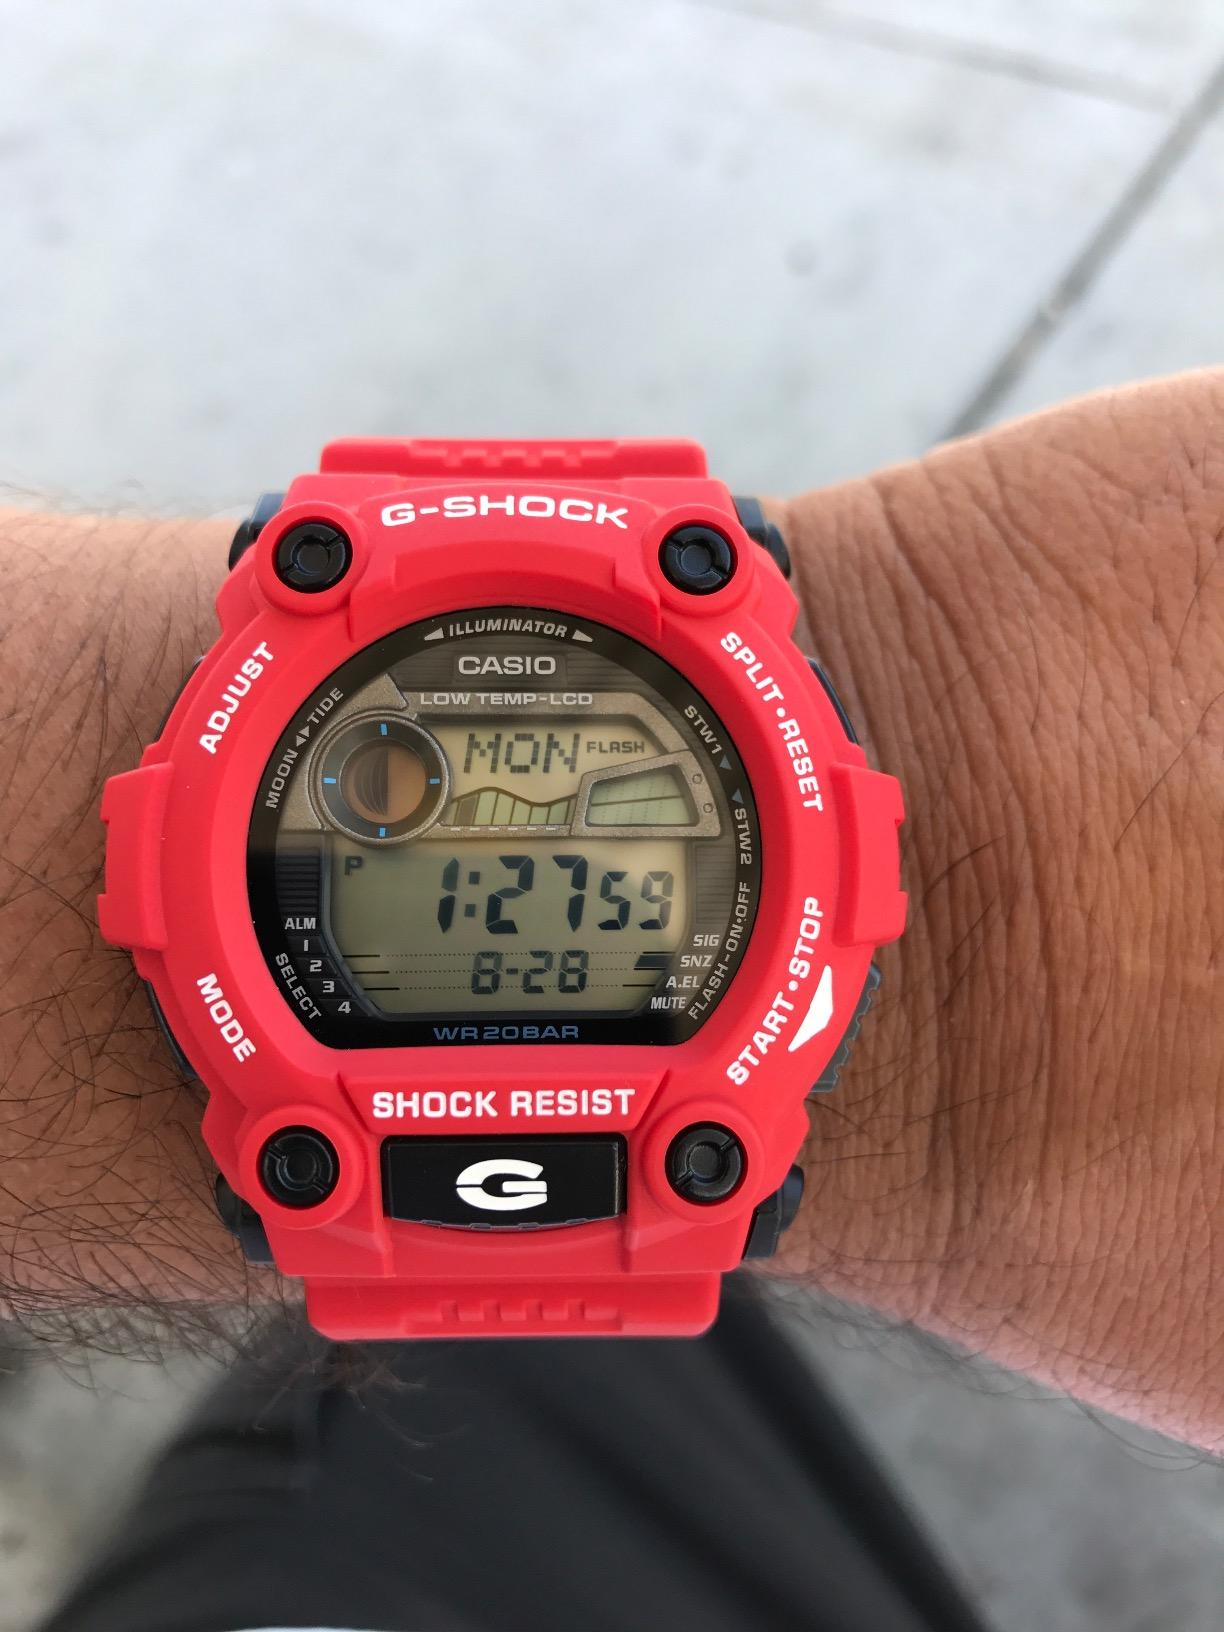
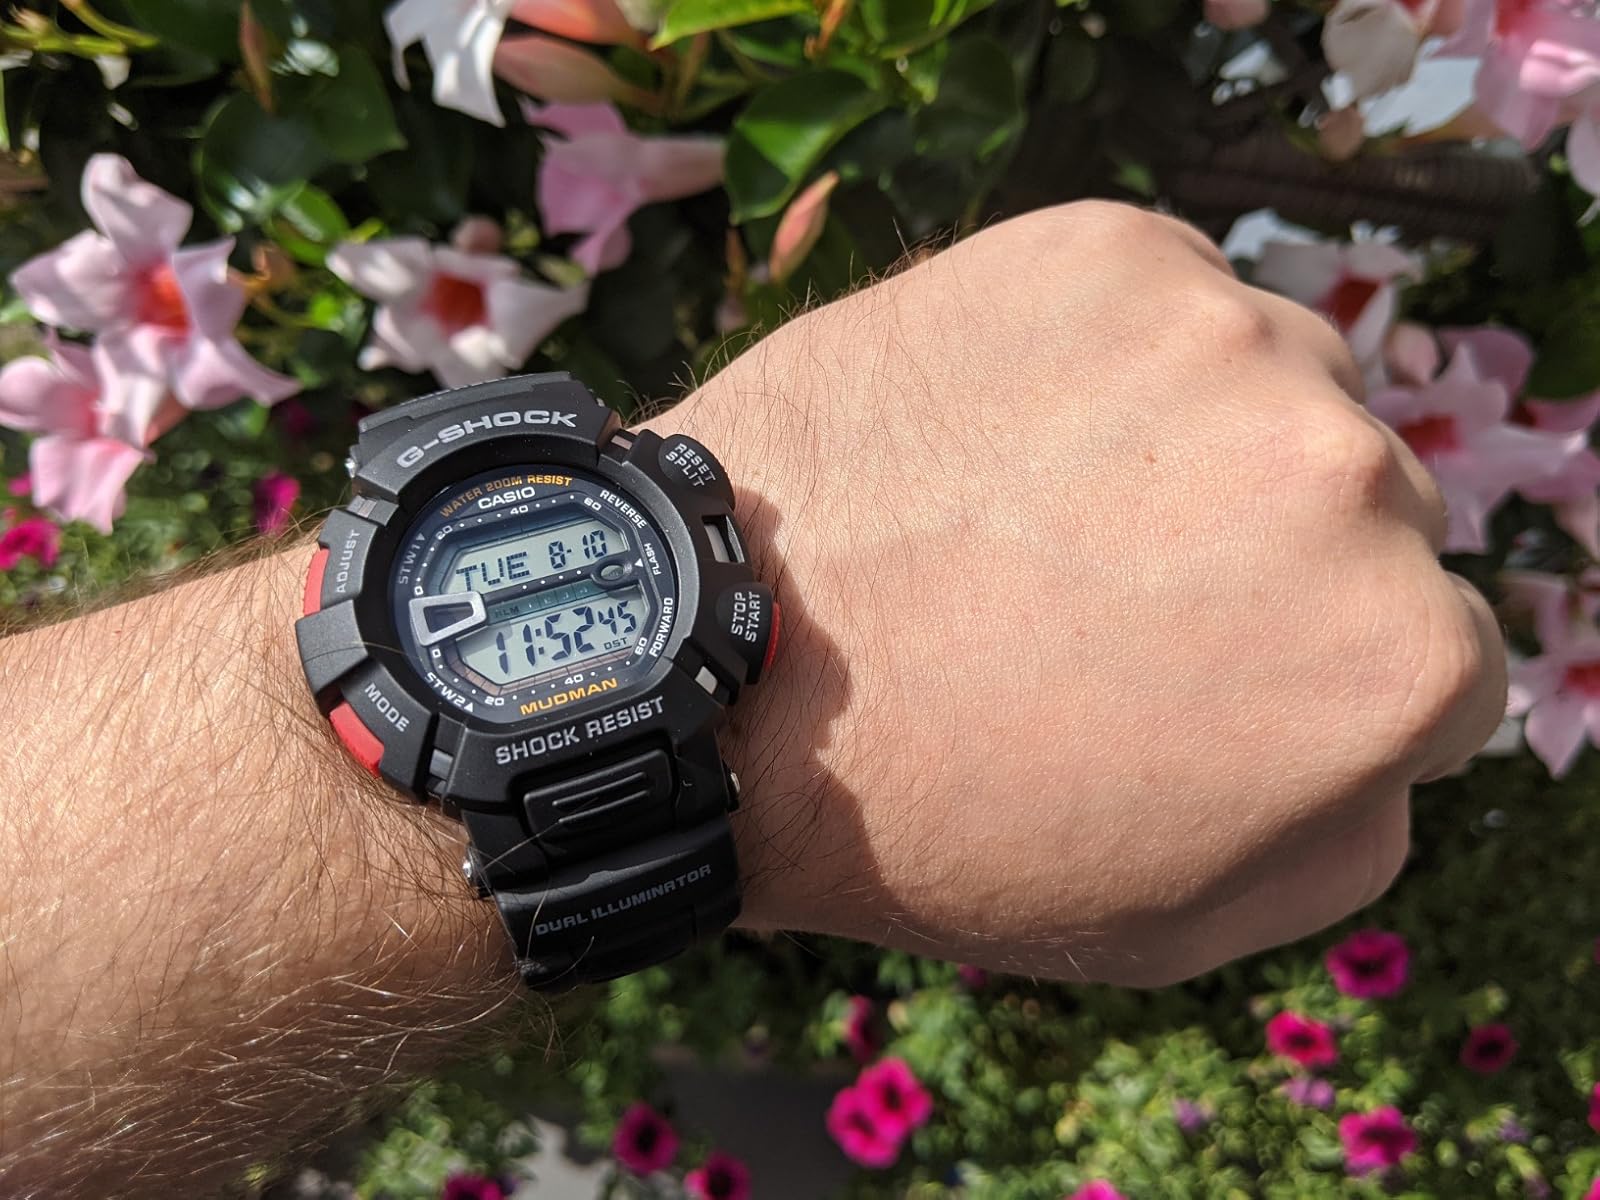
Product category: accessories_watch
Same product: no